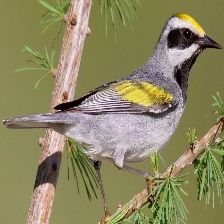
Species: GOLD WING WARBLER
Scientific name: VERMIVORA CHRYSOPTERA